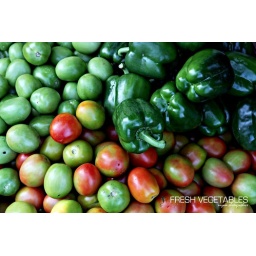
fresh vegetables i saw in central market phnom penh. i took this photo to be my wall photo..;)